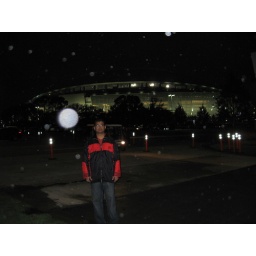
diwali mela in dallas cow boy stadium